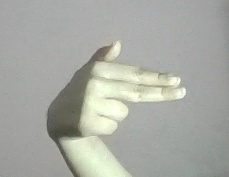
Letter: ghain